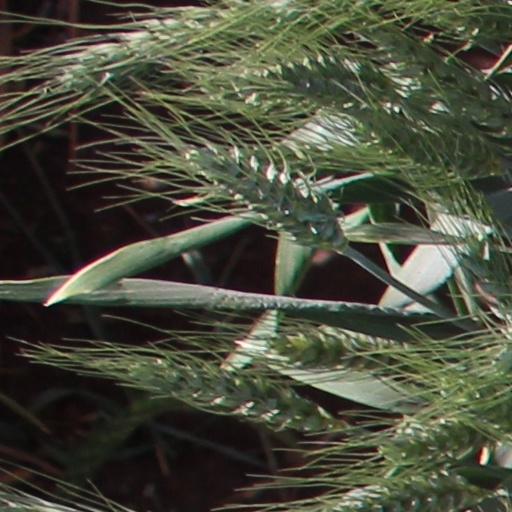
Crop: wheat